Ramon Magsaysay

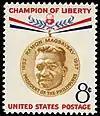
In 1957, the United States government issued a commemorative stamp in honor of Magsaysay; part of the Champion of Liberty series.

Magsaysay's administration was considered as one of the cleanest and most corruption-free in modern Philippine history; his rule is often cited as the Philippines's "Golden Years". Trade and industry flourished, the Philippine military was at its prime, and the country gained international recognition in sports, culture, and foreign affairs. The Philippines placed second on a ranking of Asia's clean and well-governed countries.